Johann Christian Bach

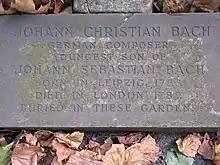
J. C. Bach's memorial,St Pancras Churchyard, London

In 1754 he moved to Italy to study with Padre Martini in Bologna. He was appointed as an organist at Milan Cathedral in 1760. During his time in Italy, he converted from Lutheranism to Catholicism, supposedly due to political reasons. He devoted most of his time composing church music, including music for a Requiem Mass and a Te Deum and Latin Mass settings. His first major work was a Mass, which received an excellent performance and acclaim in 1757. In 1762, Bach travelled to London to première three operas at the King's Theatre, including "Orione" on 19 February 1763. In 1764 or 1765, the castrato Giusto Fernando Tenducci, who became a close friend, created the title role in his opera "Adriano in Siria" at King's.